Bristol Beaufighter

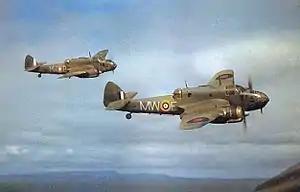
Bristol Beauforts in flight

The concept of the Beaufighter has its origins in 1938. During the Munich Crisis, the Bristol Aeroplane Company recognised that the Royal Air Force (RAF) had an urgent need for a long-range fighter aircraft capable of carrying heavy payloads for maximum destruction. Evaluation of the Beaufort bomber concluded that it had great structural strength and stiffness in the wings, nacelles, undercarriage and tail, so that the aircraft could be readily developed further for the greater speed and manoeuvrability required by a fighter-class aircraft. The Bristol design team, led by Leslie Frise, commenced the development of a cannon-armed fighter derivative as a private venture. The prospective aircraft had to share the same jigs as the Beaufort so that production could easily be switched from one aircraft to the other.